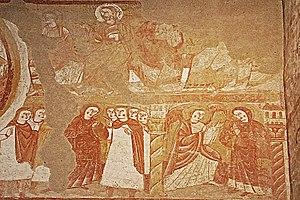
Les fresques de l'église Saint-Martin de Vic sont le décor peint qui s'étend sur le chœur et l'abside de l'église Saint-Martin de Vic. Ces fresques uniques font la célébrité de l'église et du lieu. Elles ont été reconstituées à l'identique en deux lieux très différents : à la Cité de l'architecture et du patrimoine de Paris et à Naruto au Japon au Musée d'art Ōtsuka.
L'Annonciation est un thème couramment représenté dans les arts visuels depuis les premiers siècles du christianisme jusqu'à nos jours. Les œuvres qui lui sont consacrées décrivent l'épisode de l'Annonciation au cours duquel l'ange Gabriel annonce à Marie qu'elle sera mère du Christ. Fréquent en Orient chrétien comme dans l'Europe occidentale, présent occasionnellement dans le monde islamique, ce thème a connu des évolutions importantes lui permettant de développer une riche iconographie.